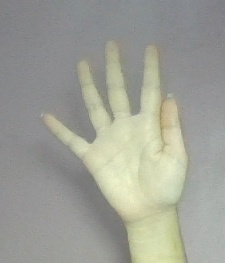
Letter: sheen